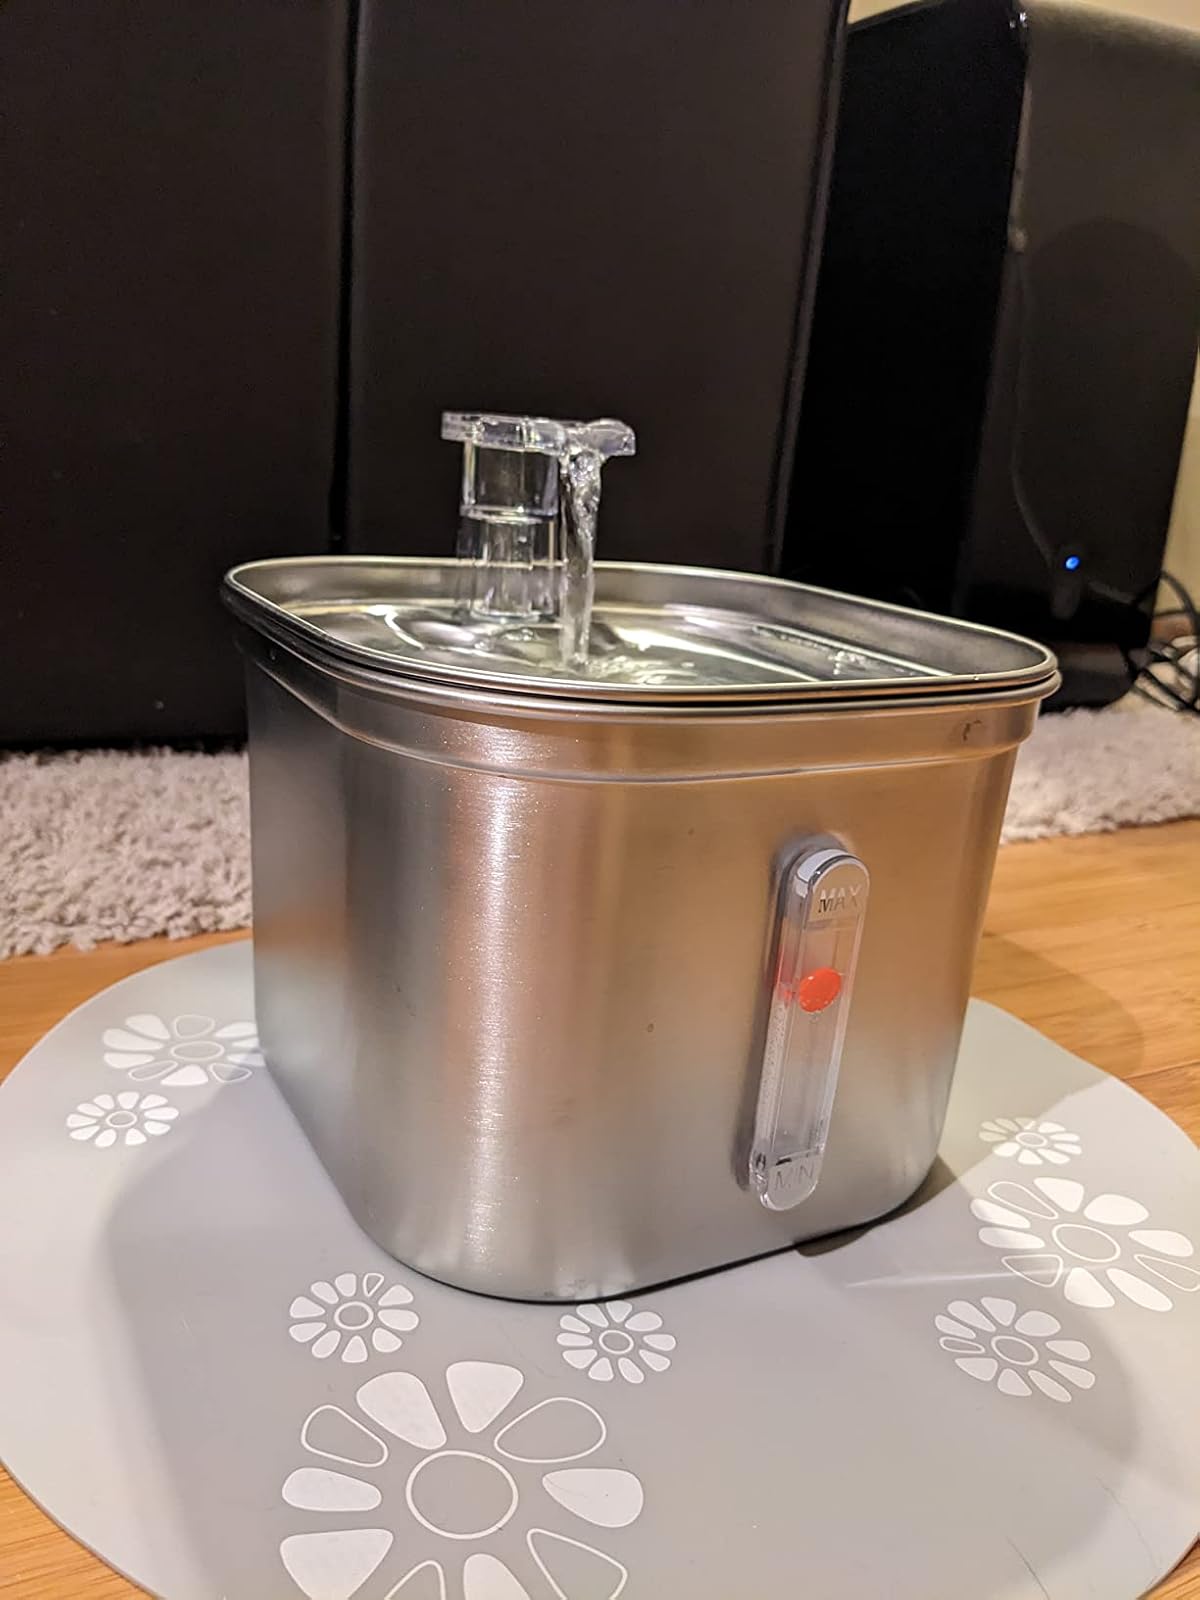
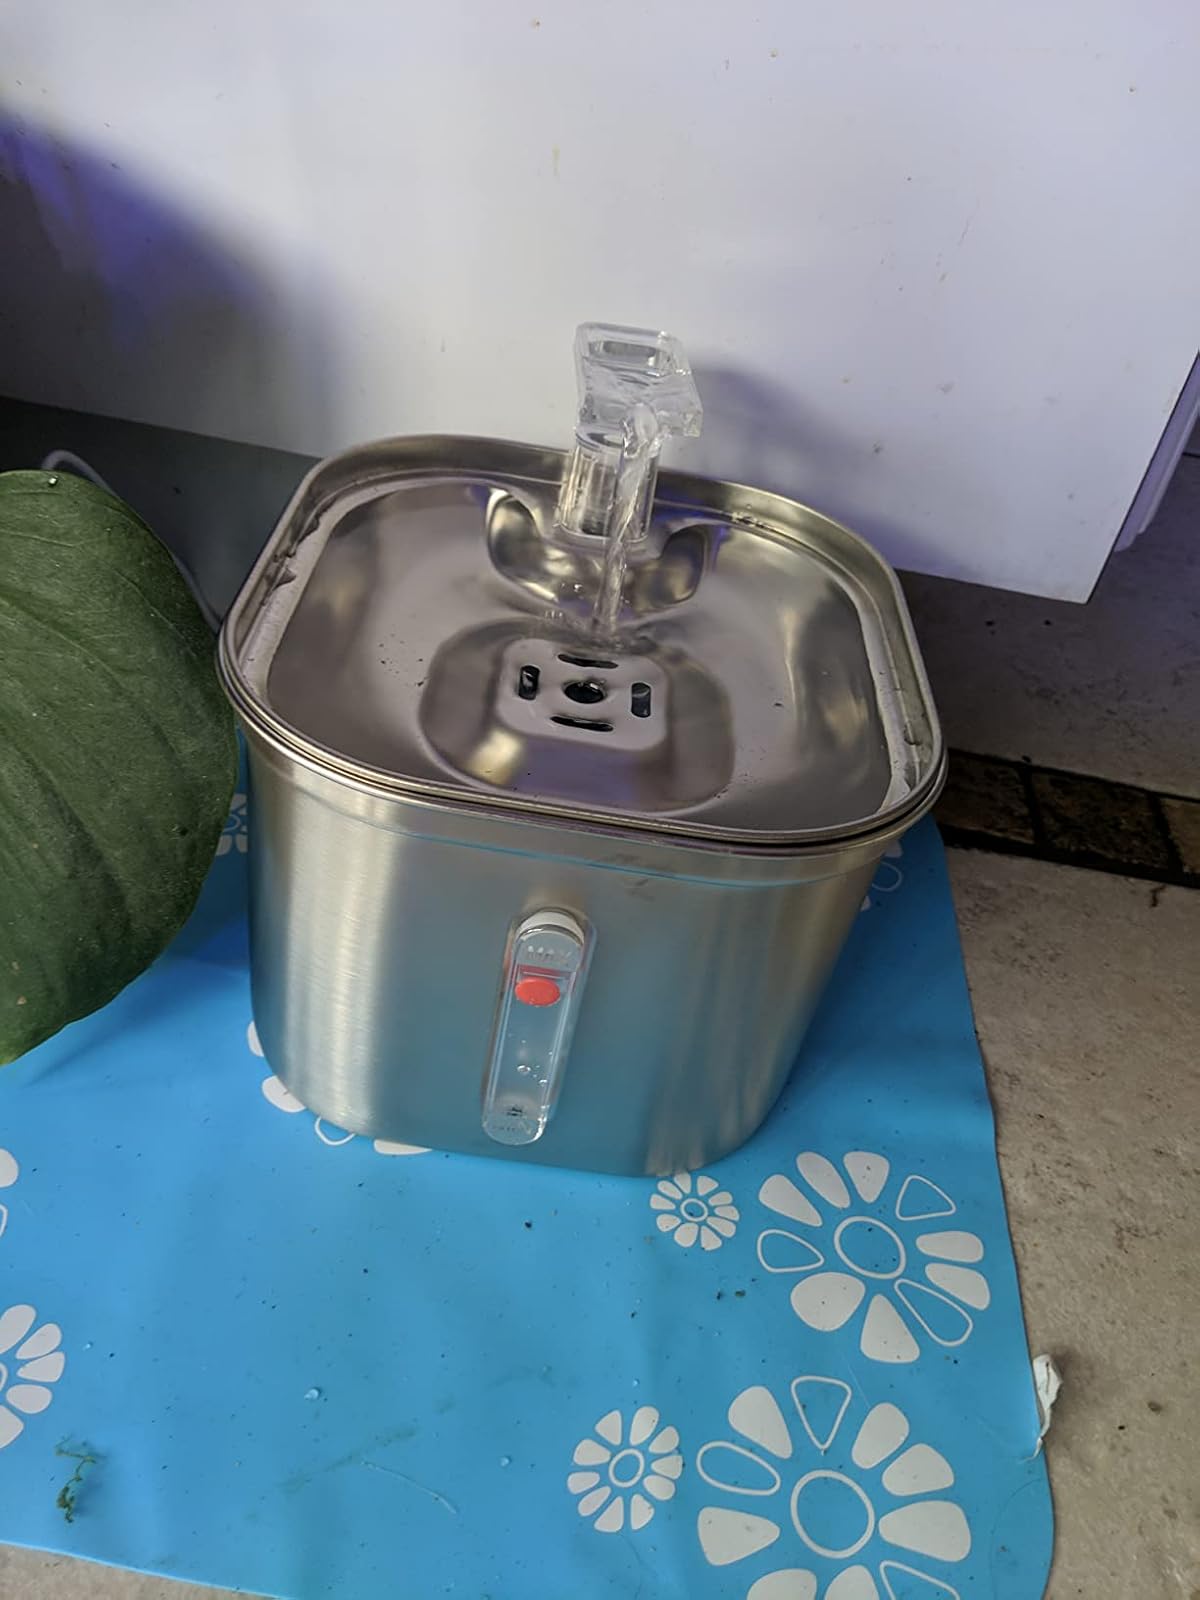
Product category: items_bowl
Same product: yes